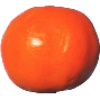
Label: Clementine 1